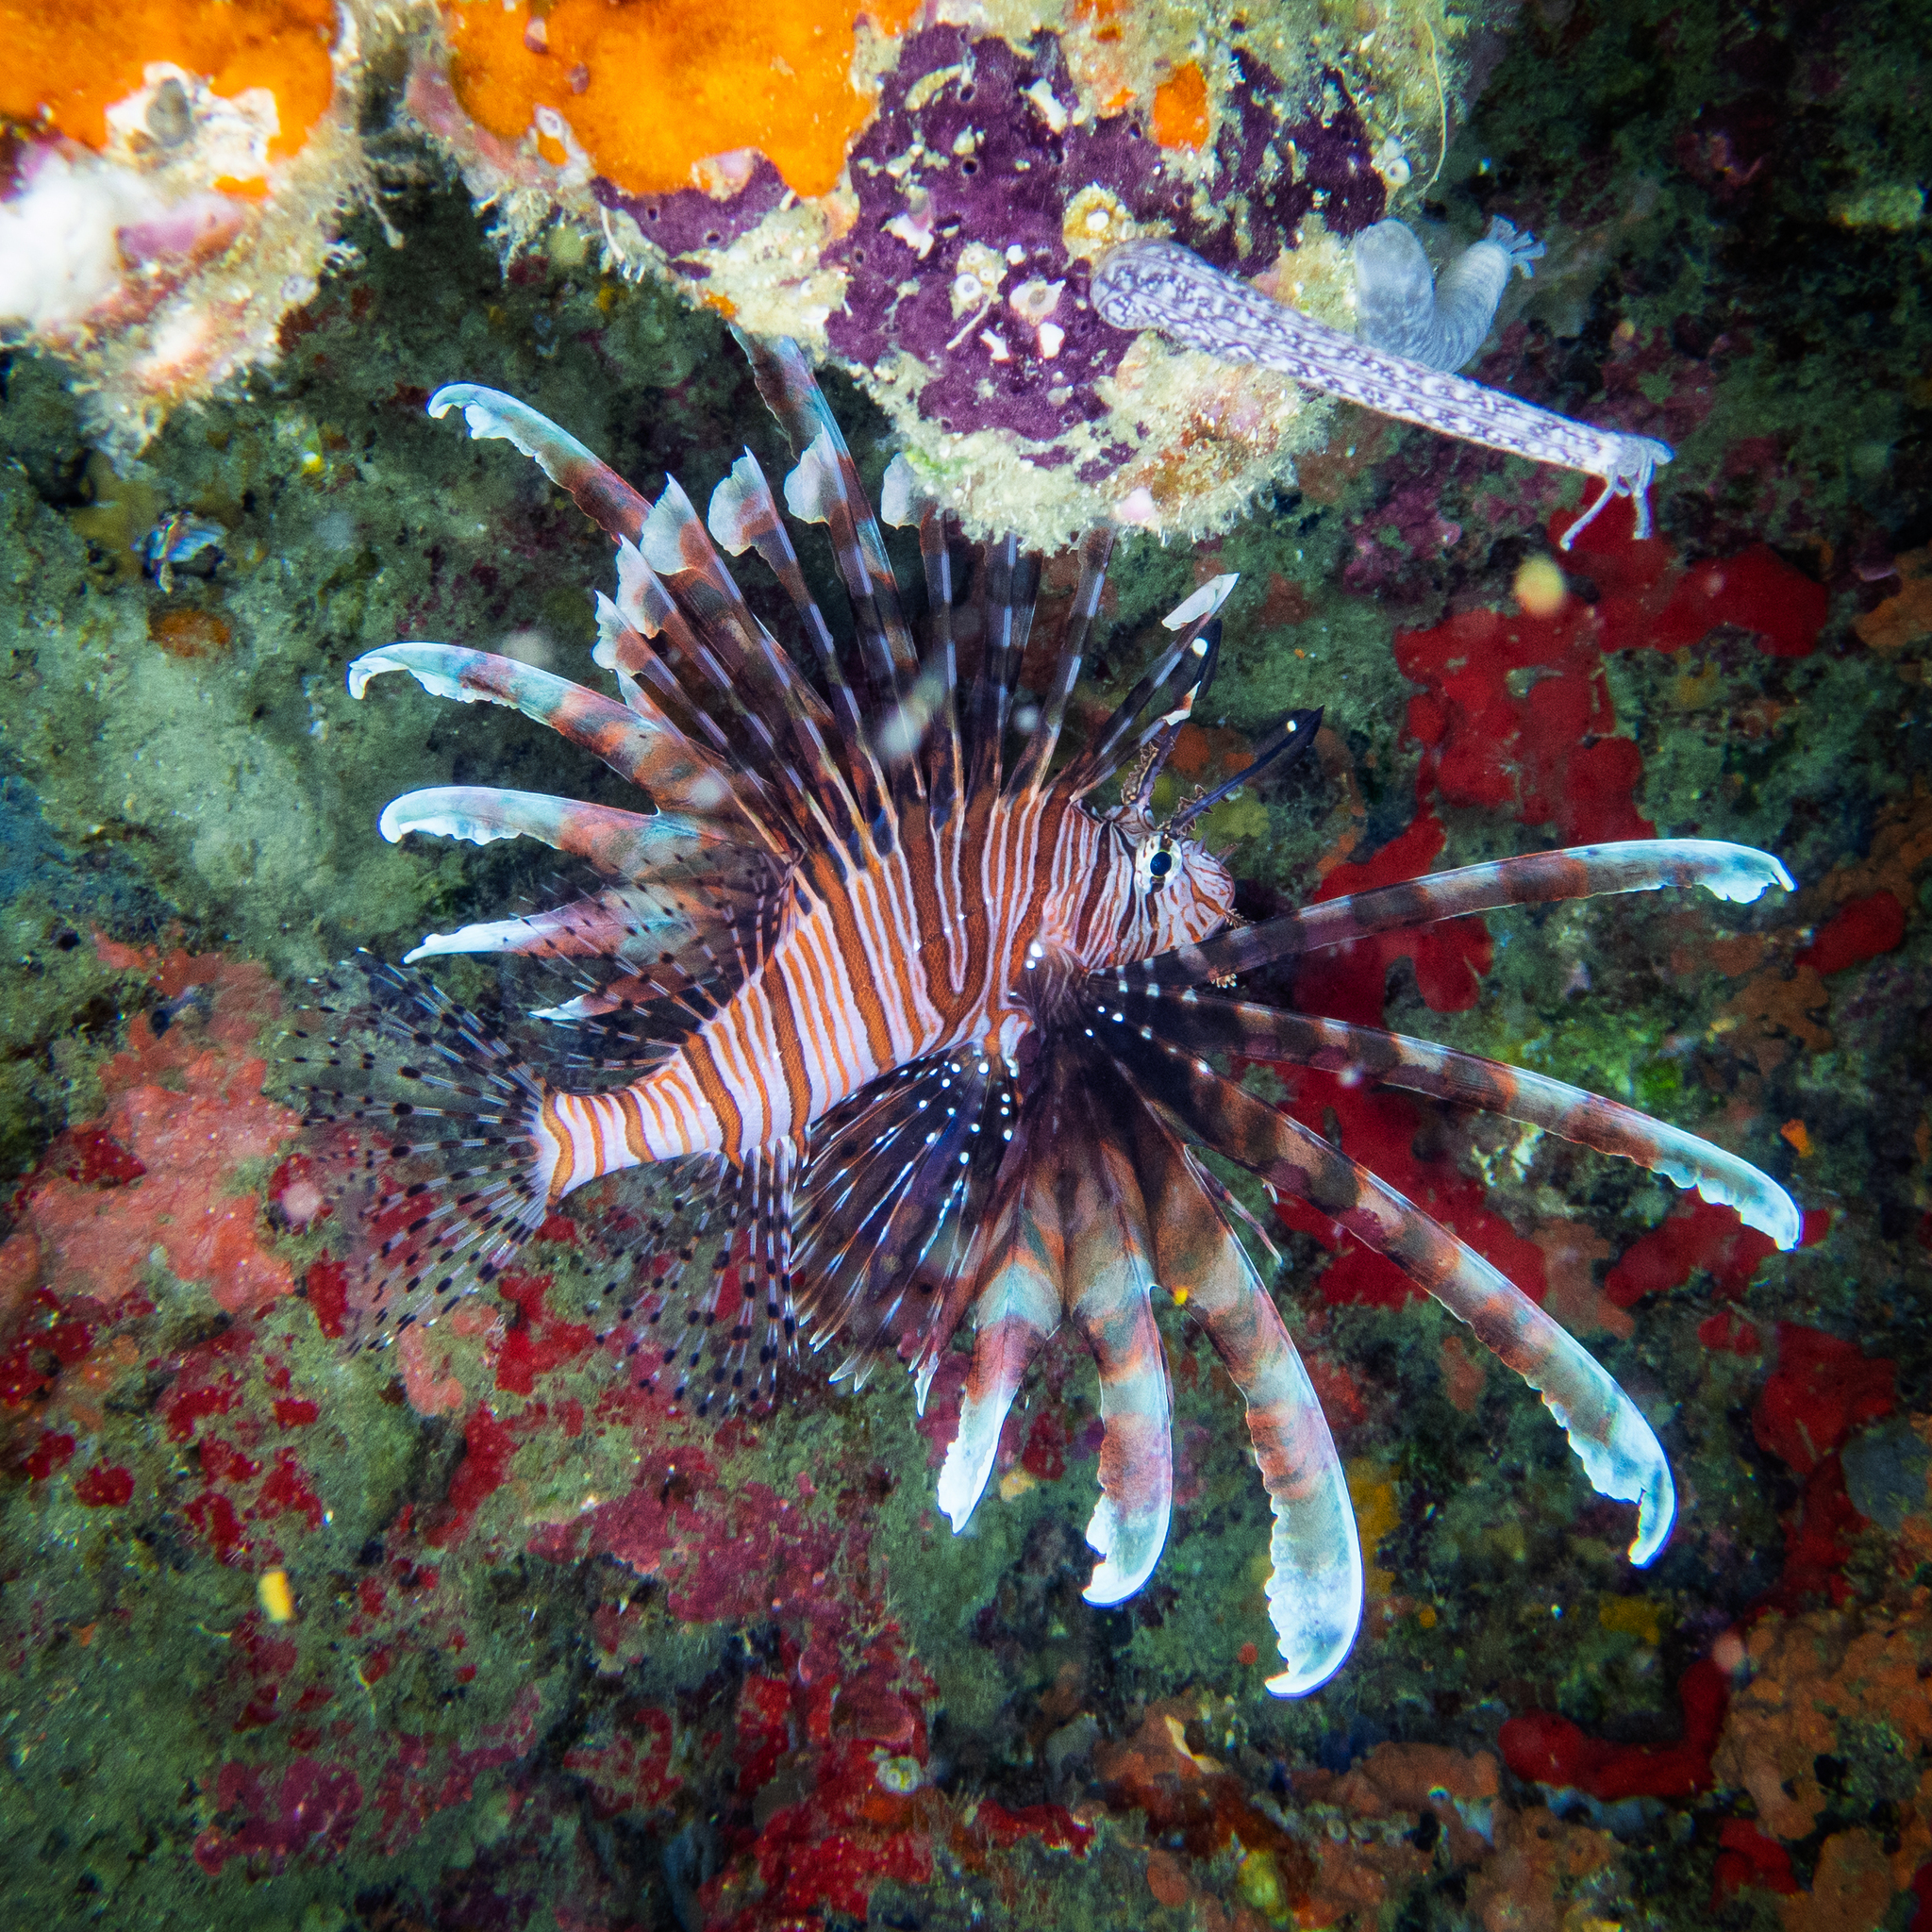
Pterois volitans (Red Lionfish)